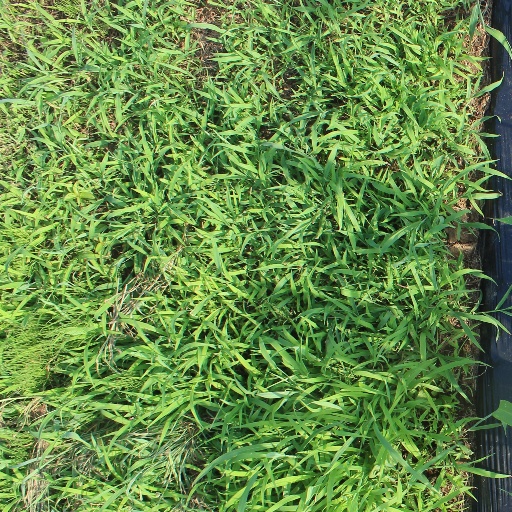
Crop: sorghum